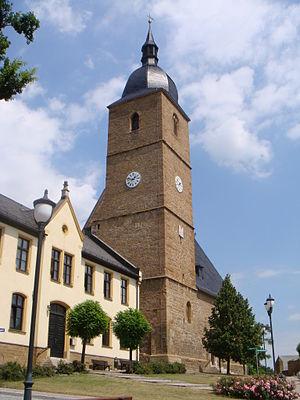
Buttelstedt est une ville allemande située en Thuringe dans l'arrondissement du Pays-de-Weimar. Elle est située à 11 kilomètres au nord de Weimar.